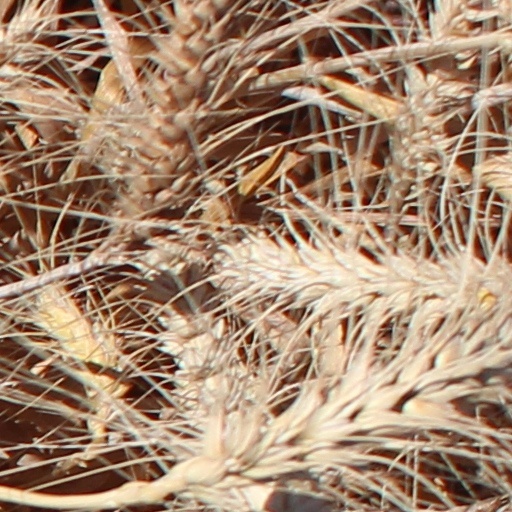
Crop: wheat